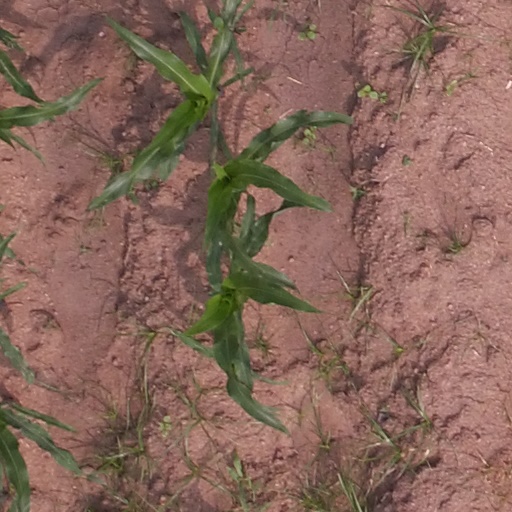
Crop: maize; corn